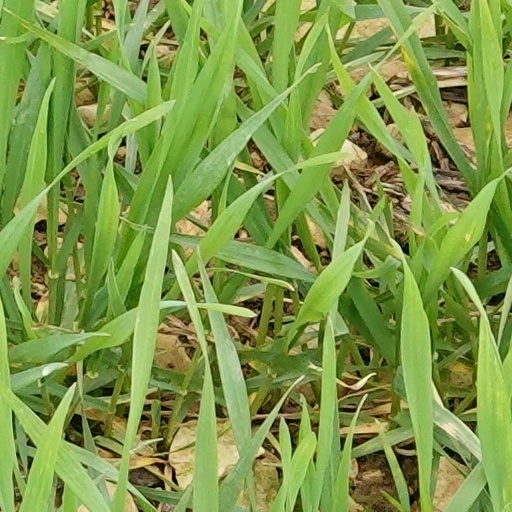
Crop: wheat